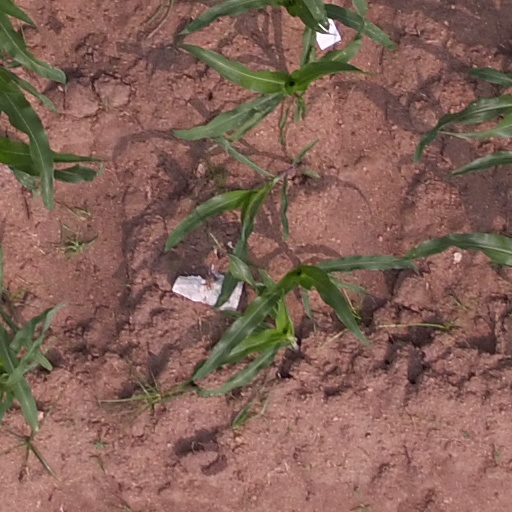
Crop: maize; corn